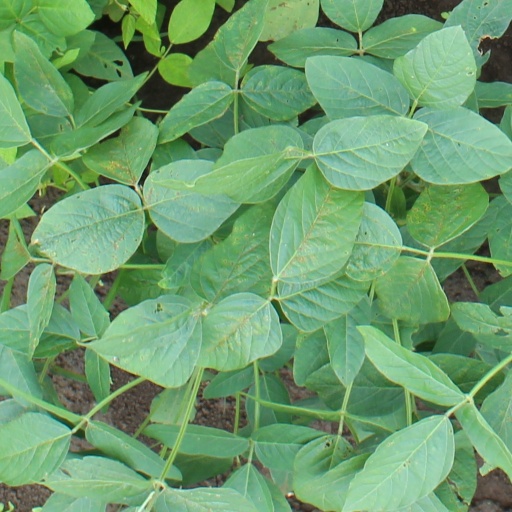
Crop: soybean